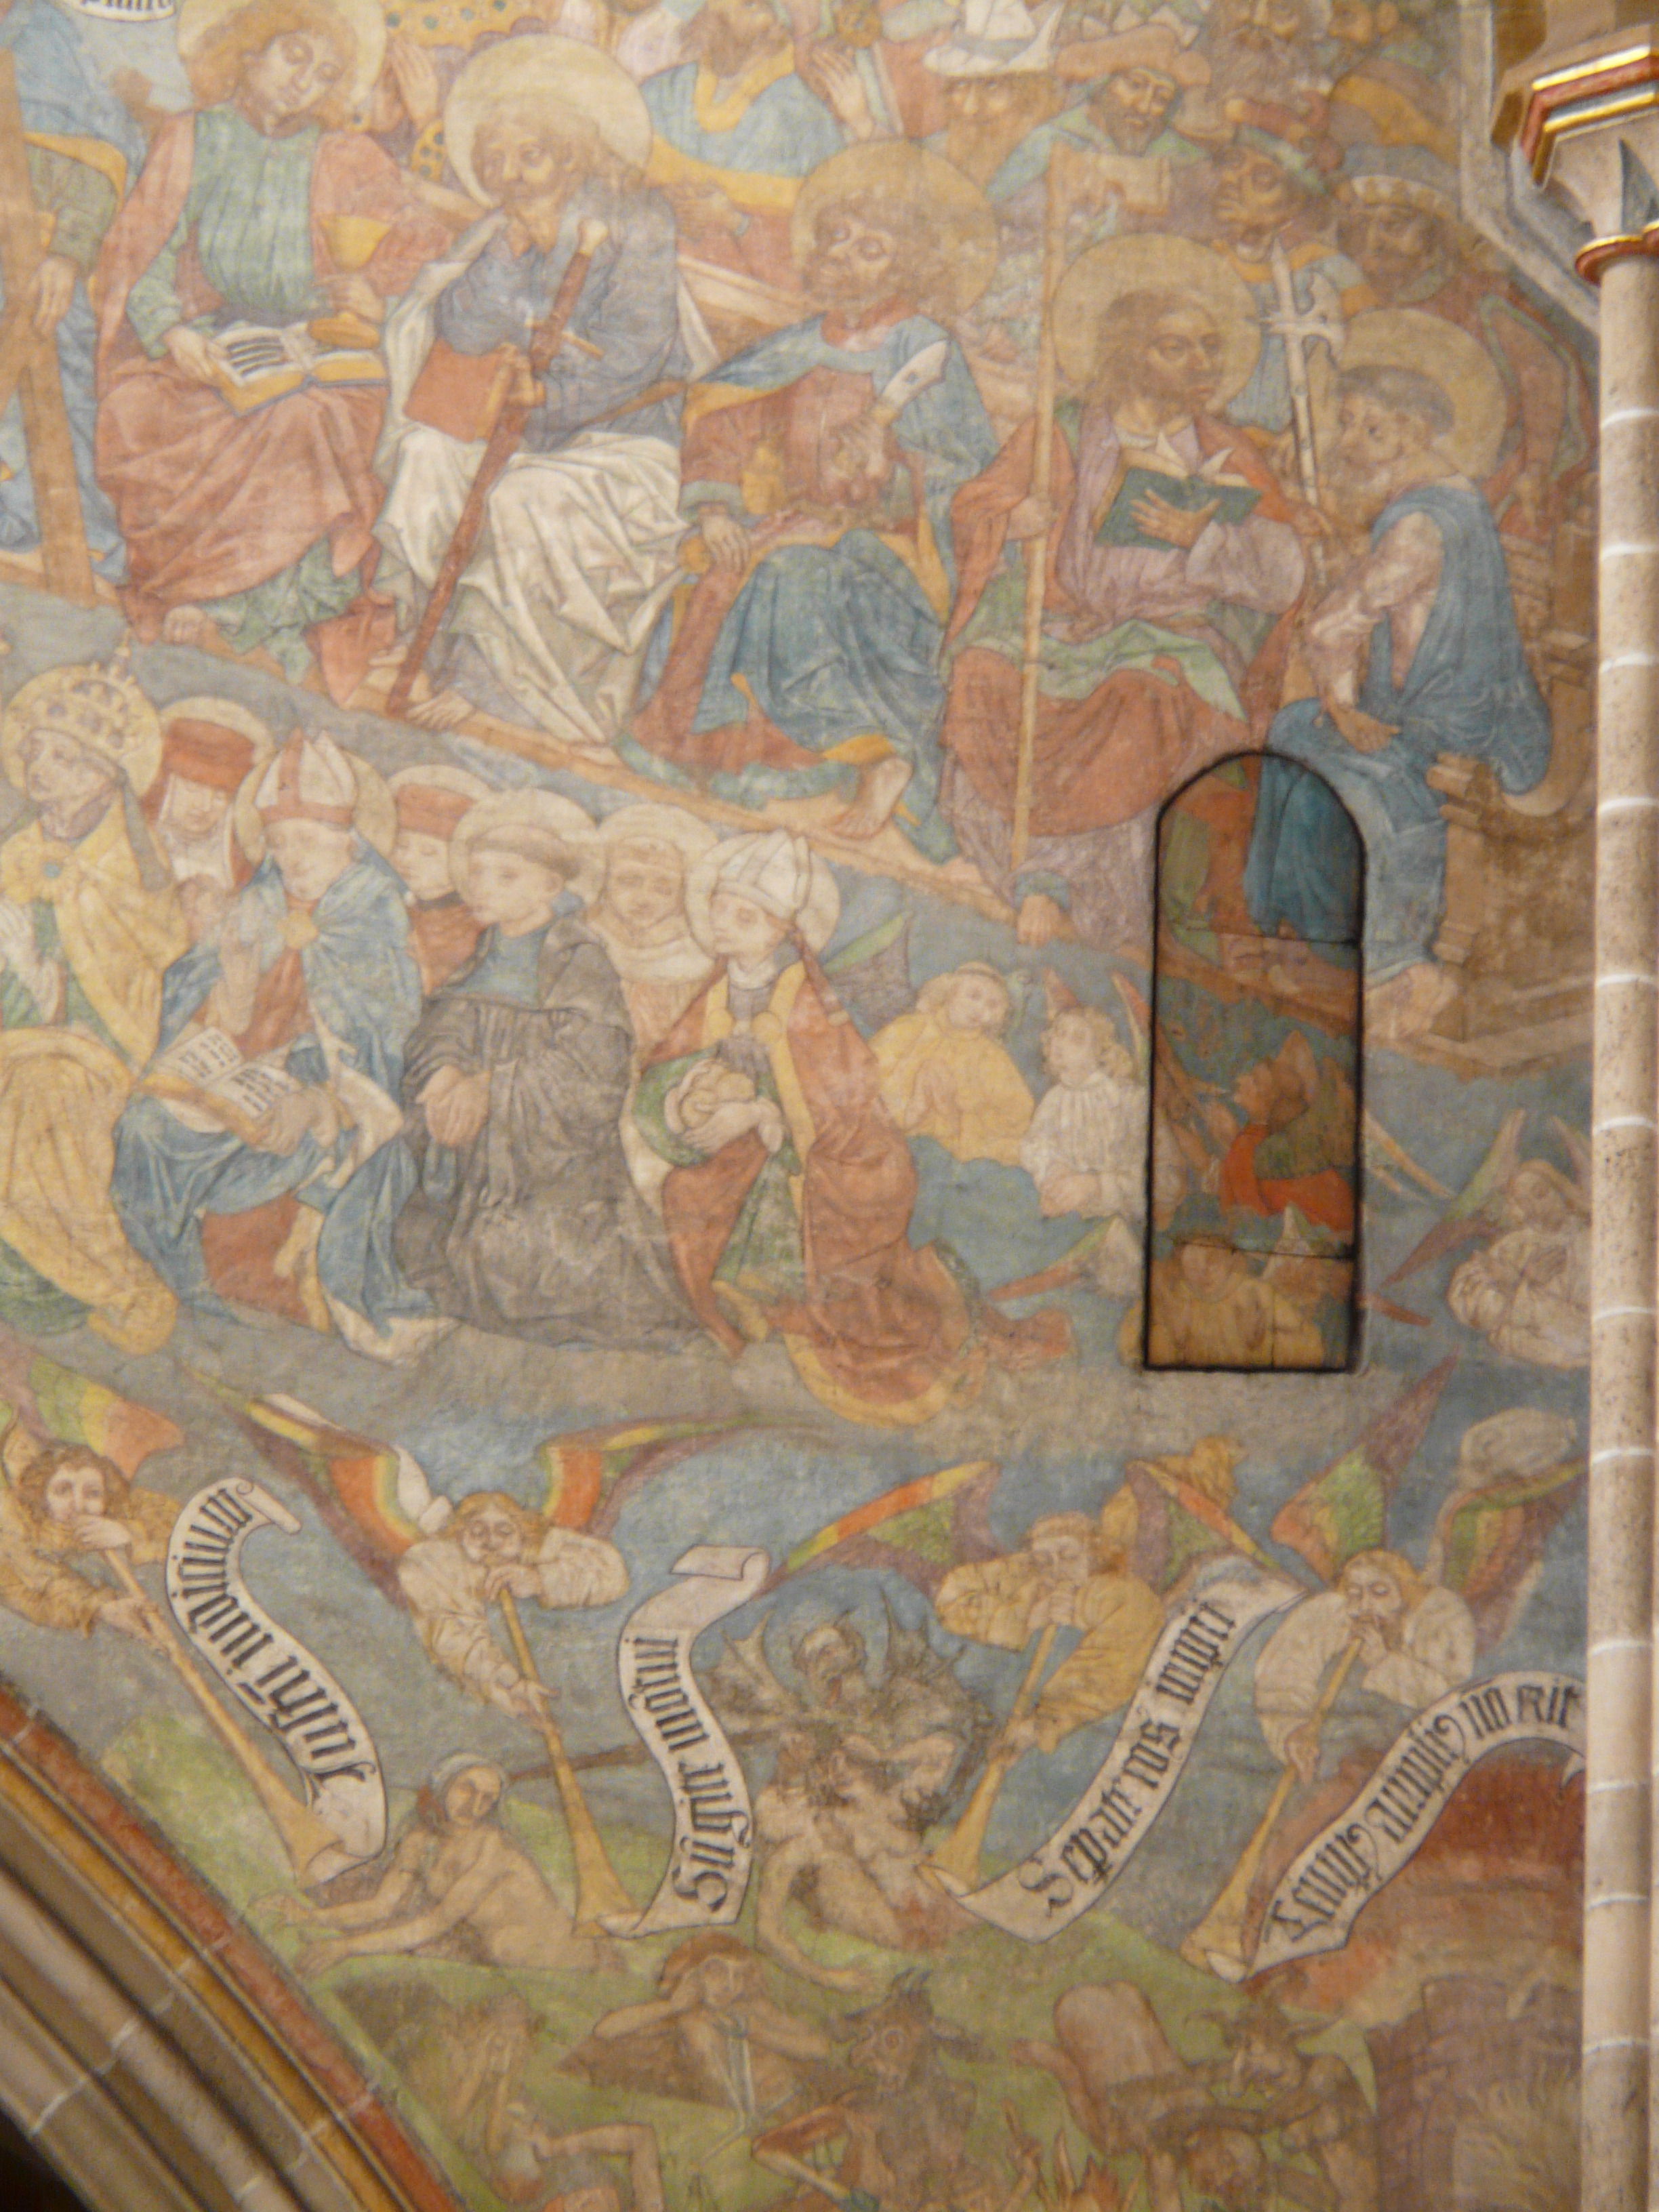
door, painting, art, iconography, mosaic, mural, tapestry, fresco, relief, opening, ulm, modern art, ulm cathedral, ancient history, the most recent court, secret door, late middle ages, all saints iconography